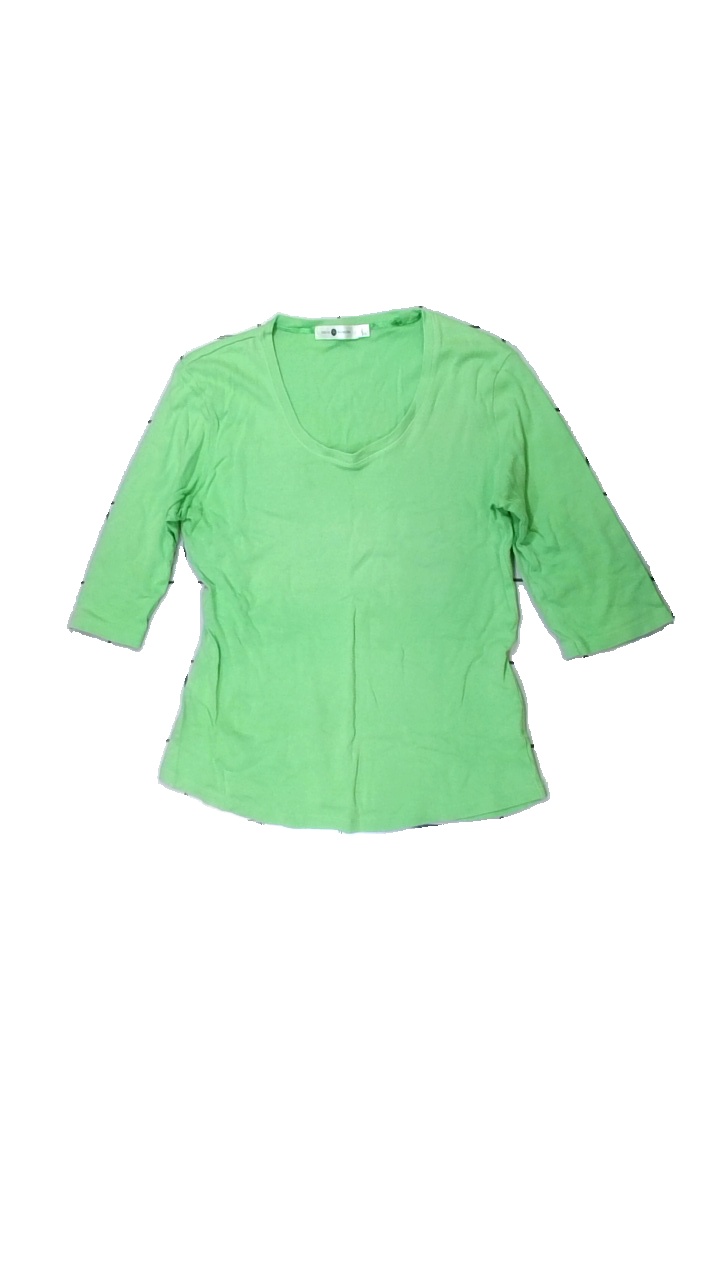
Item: Top (Ladies)
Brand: Great Rumors
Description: grön tröja med trekvarts ärmar, nopprig
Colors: Green
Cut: Regular
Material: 100% cotton
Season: All
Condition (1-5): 2
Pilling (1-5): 2
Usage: Export
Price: <50